Pigeon pea

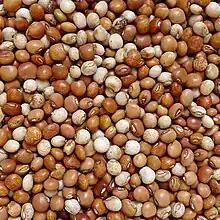
Harvested pigeon peas from Cape Verde

In Persian,it is known as شاخول (shakhul) and is popular in dishes.